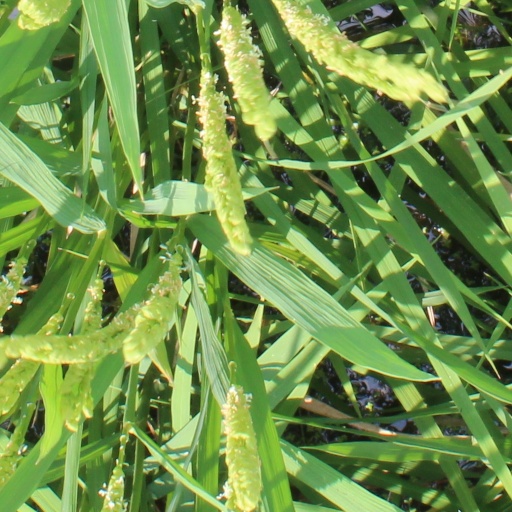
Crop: rice